Go-Ahead Group

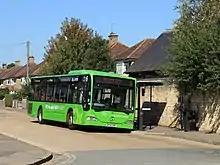
An Oxford Bus Company Mercedes Citaro in Wolvercote

In May 2011, Go-Ahead acquired Thames Travel in South Oxfordshire. Acquisitions in 2012 were Carousel Buses (March) integrated into Oxford Bus Company, Essex-based Hedingham (March), the Northumberland Park-based operations of First London (March), Anglian Bus (April) in Norfolk and Suffolk, and HC Chambers & Son, Suffolk (June) (immediately operationally merged with Hedingham).